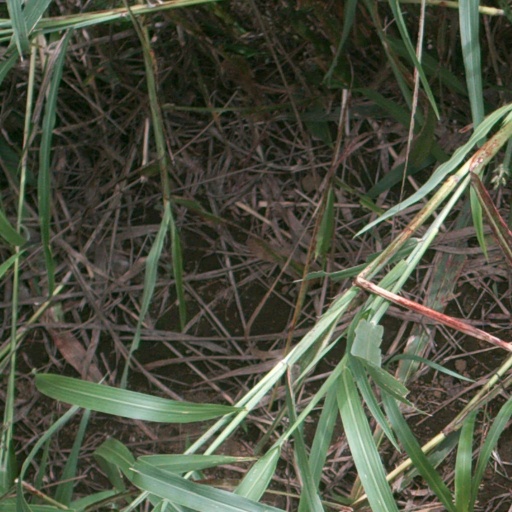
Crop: sorghum